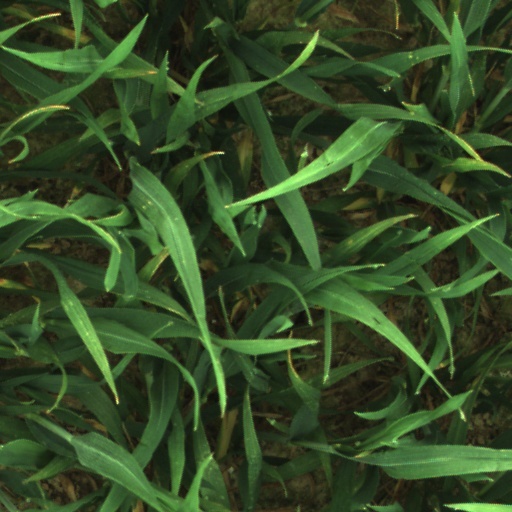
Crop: wheat